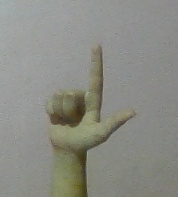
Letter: laam